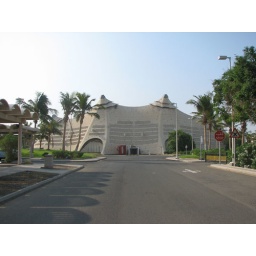
Designed by Otto Frei, this building on the campus of King Abdul Aziz University houses sporting events.